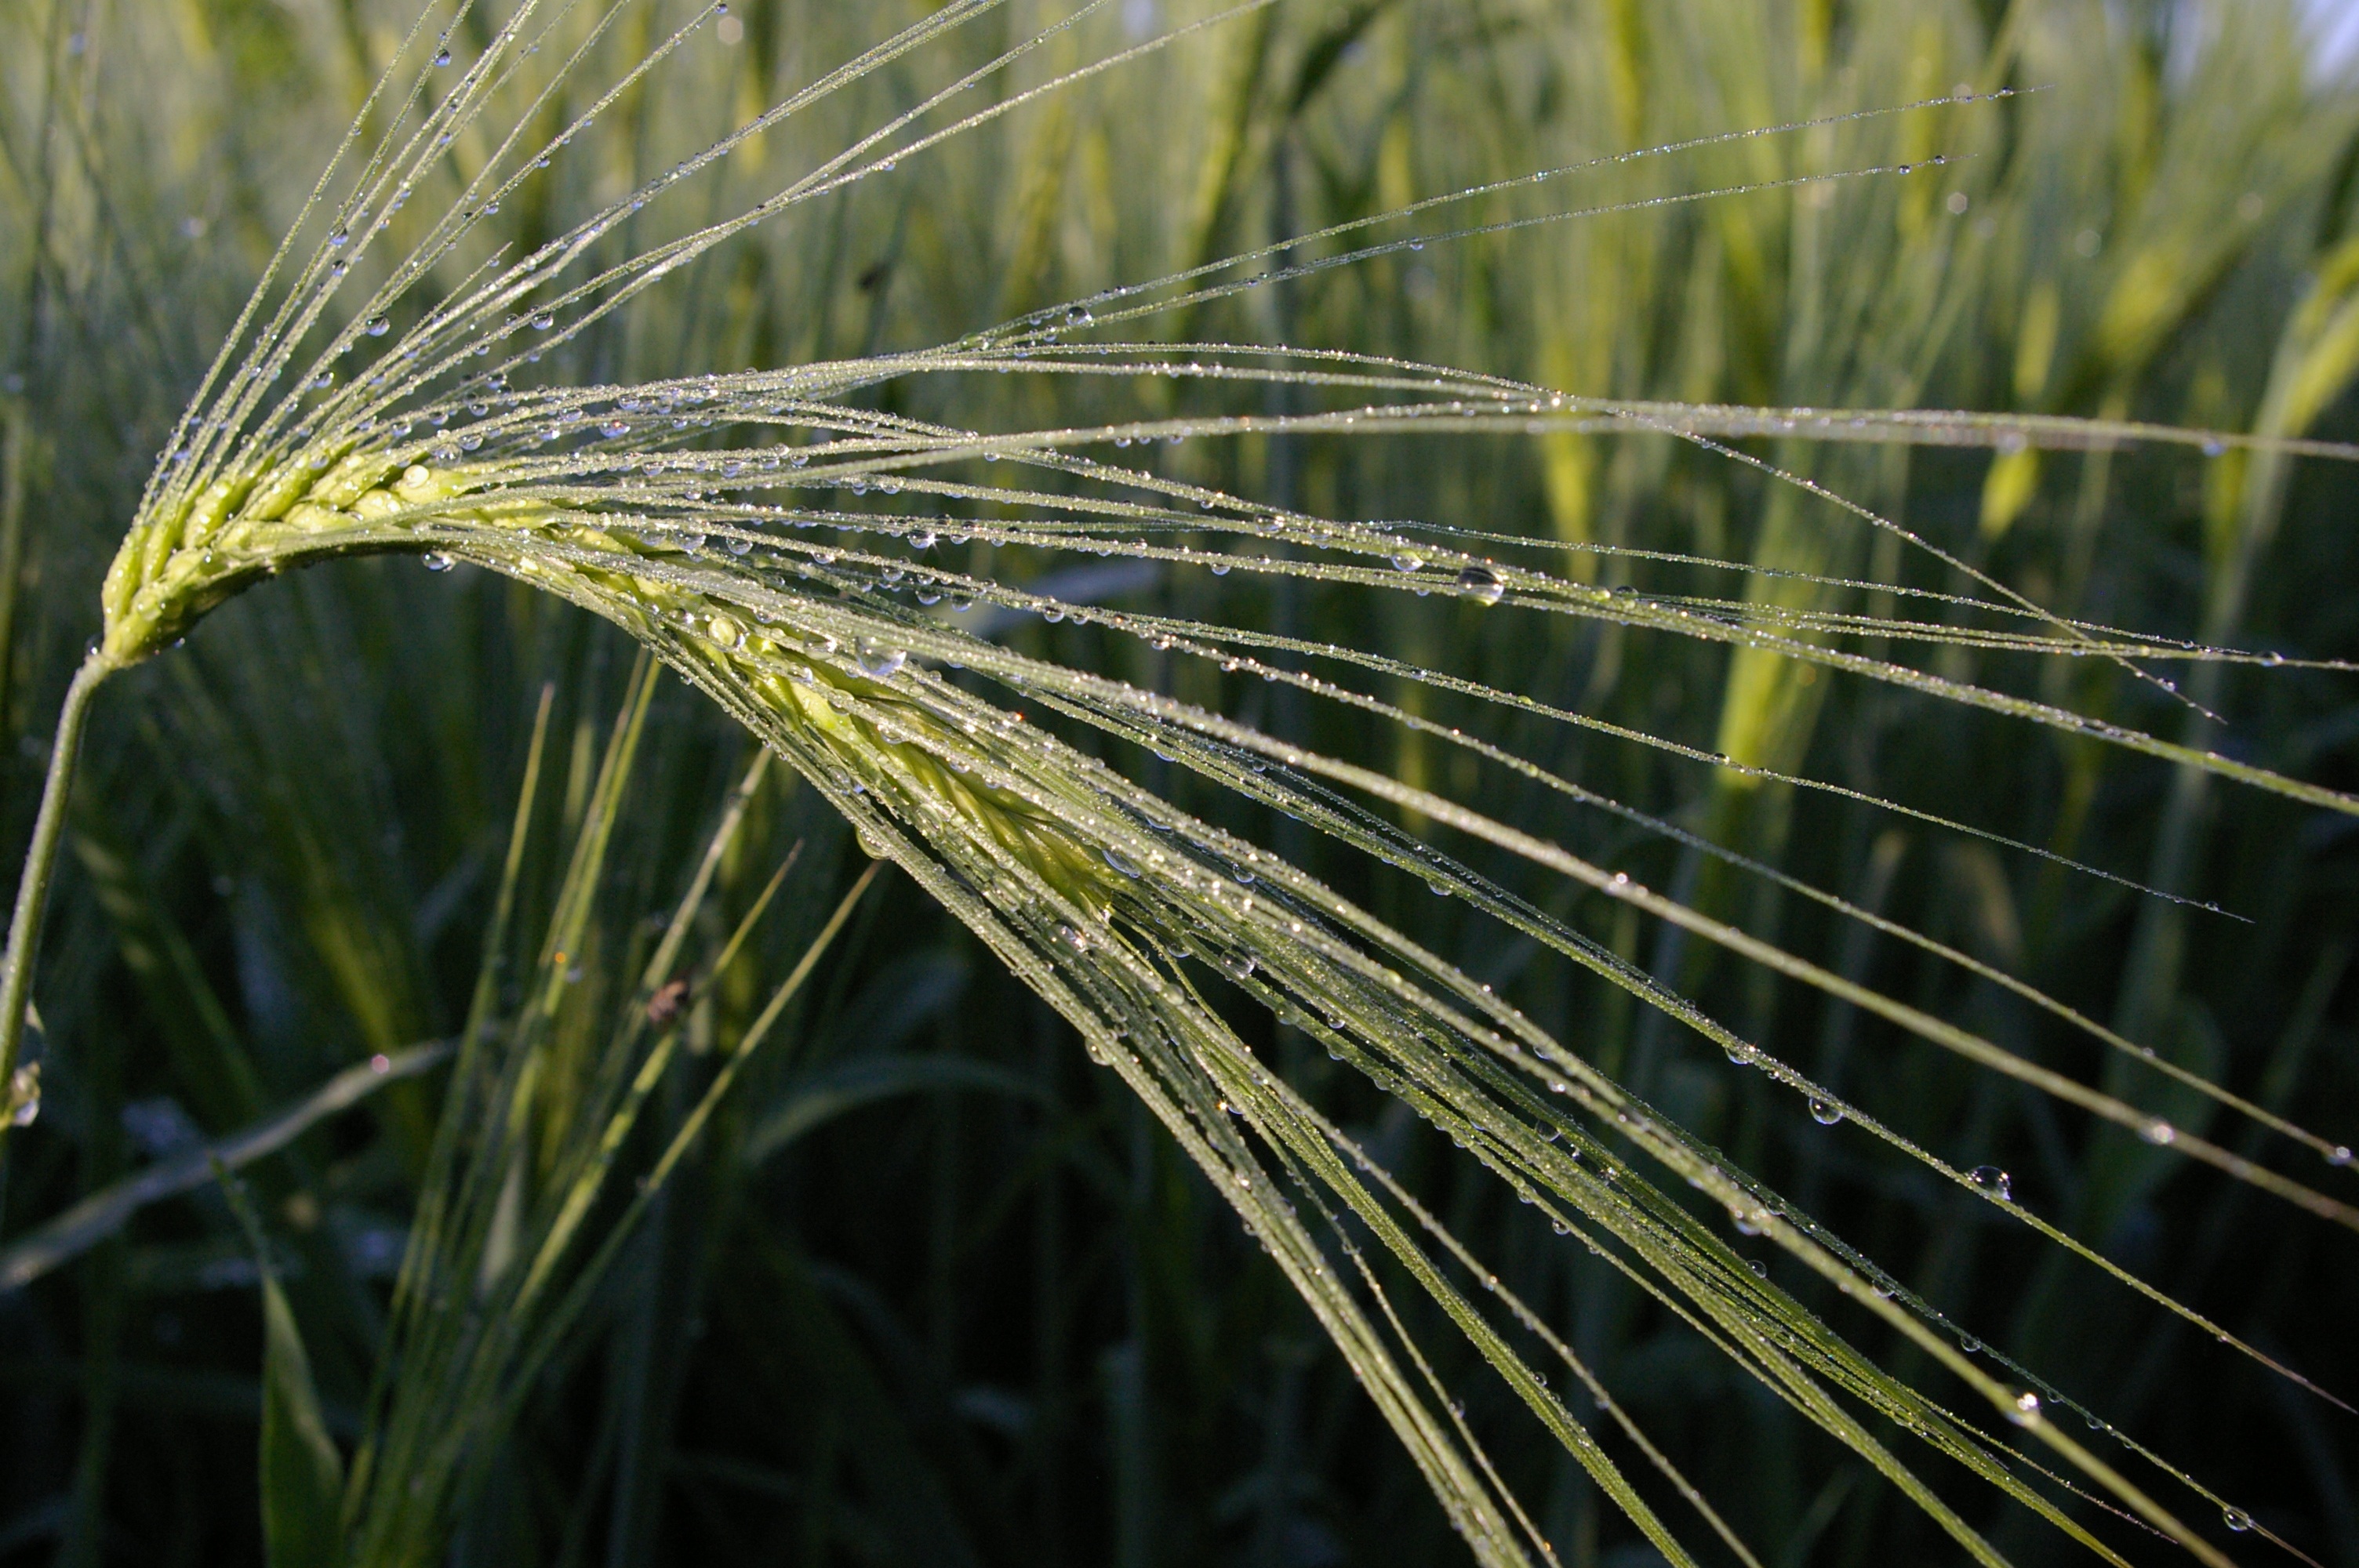
nature, grass, branch, dew, plant, field, barley, wheat, grain, leaf, flower, food, green, harvest, crop, scenic, botany, ear, agriculture, close, flora, drip, wheat field, close up, dewdrop, rye, cornfield, cereals, moist, tender, bauer, morgentau, macro photography, field crops, flowering plant, halm, edge of field, wheat spike, hordeum, grass family, plant stem, land plant, arecales